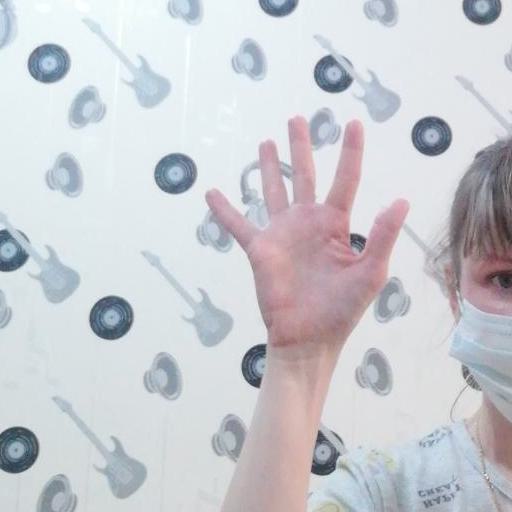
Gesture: palm